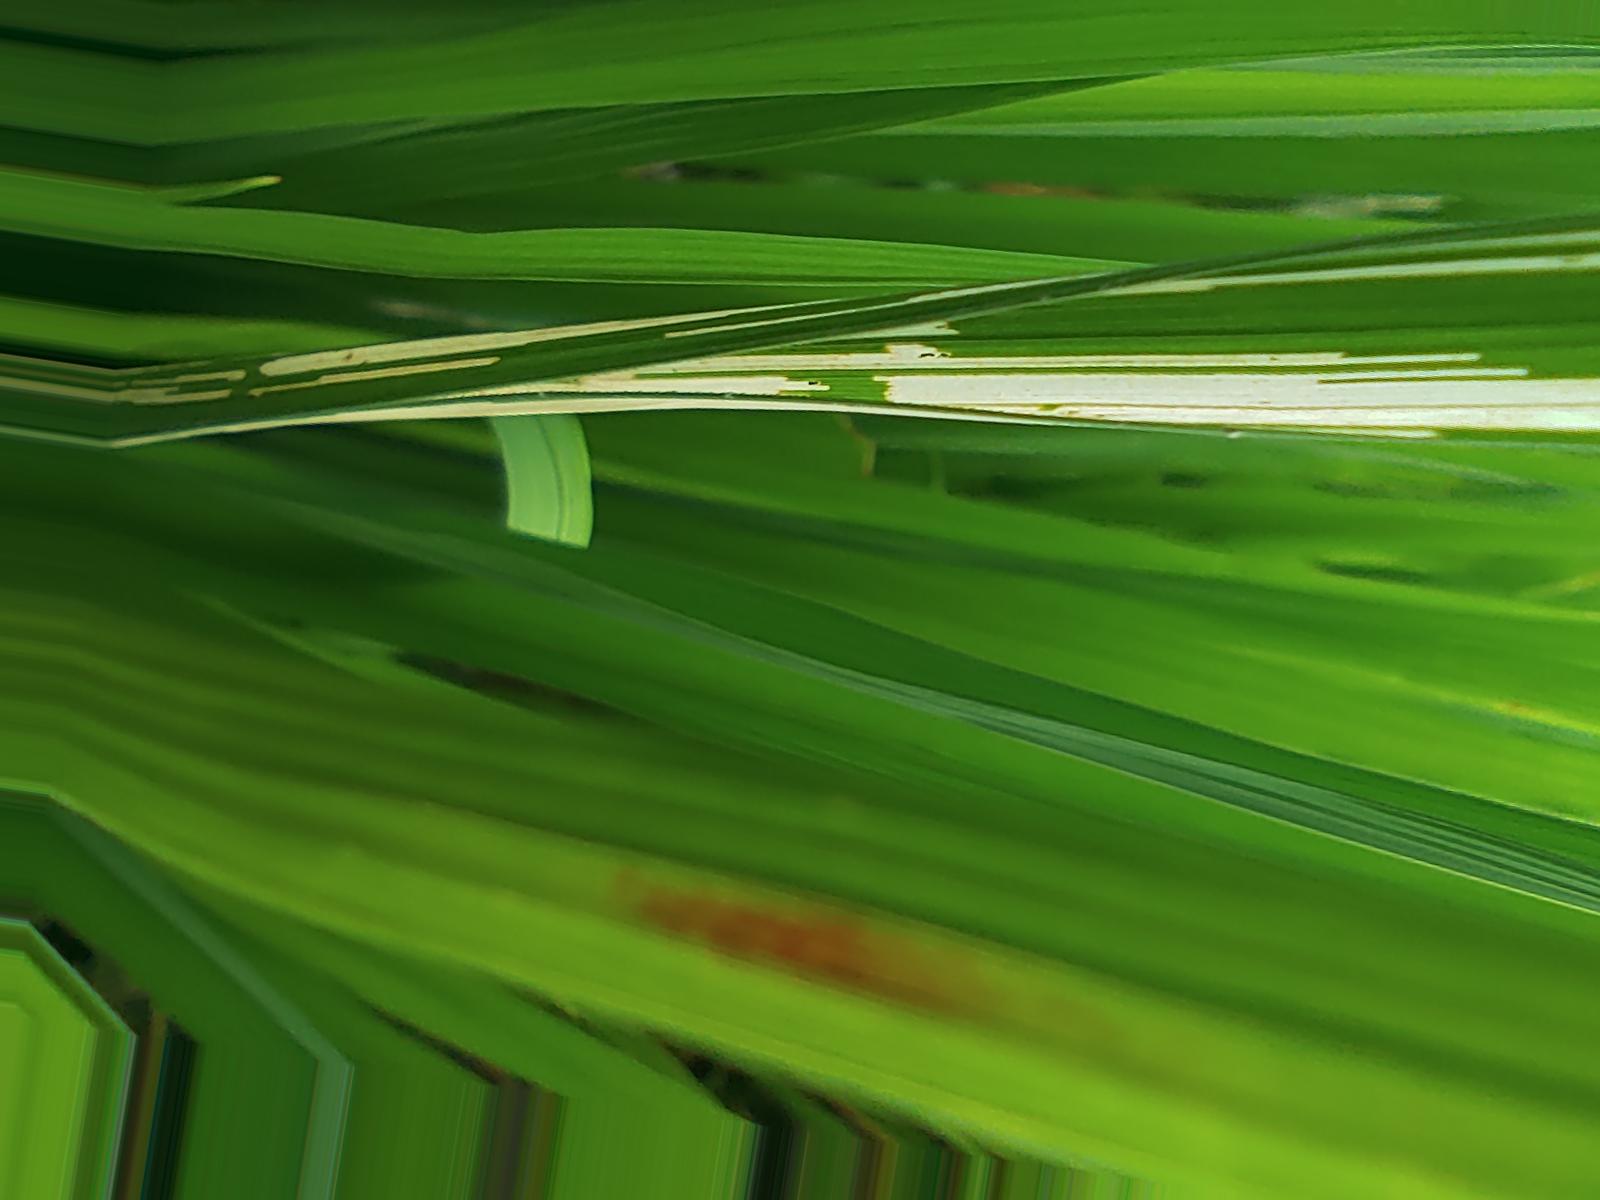
Nhãn: Sâu gai ( Hispa )